USS Admiral E. W. Eberle

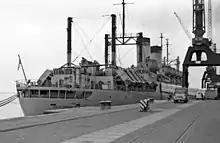
USNS "General Simon B. Buckner" 1965 in Bremerhaven

Upon arrival two weeks later, she was assigned to the New York-Bremerhaven runs. In the next 10 years "General Simon B. Buckner" made over 130 Atlantic voyages from New York to Bremerhaven, Southampton, and the Mediterranean.